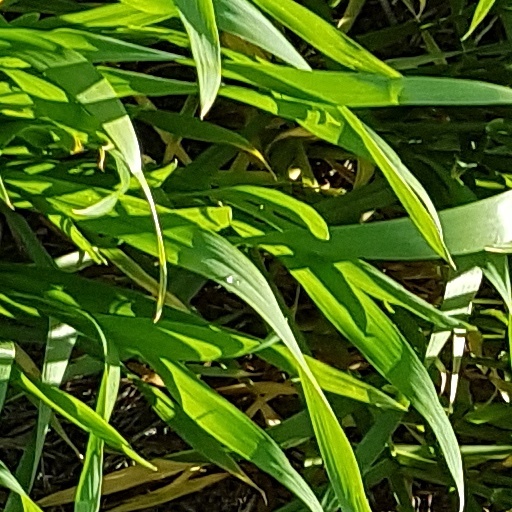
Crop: wheat